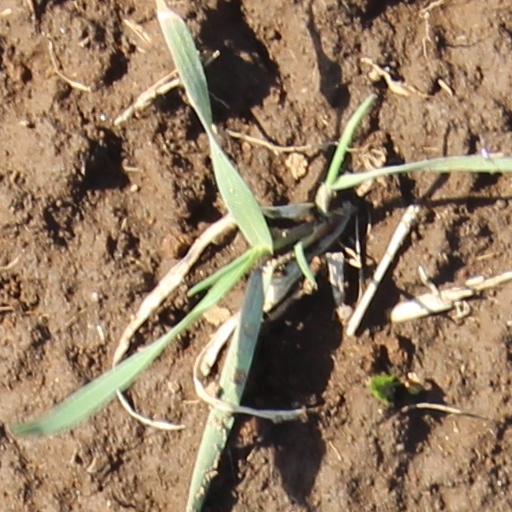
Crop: wheat